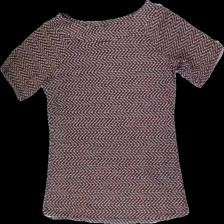
View: front
Type: Top
Category: Ladies
Brand: Lindex
Colors: Pink, Red
Material: 65% polyester, 33% viscose, 2% elastane
Pattern: Other
Cut: C-collar, Regular
Size: M
Smell: Minor
Price range: 50-100
Recommended usage: Export